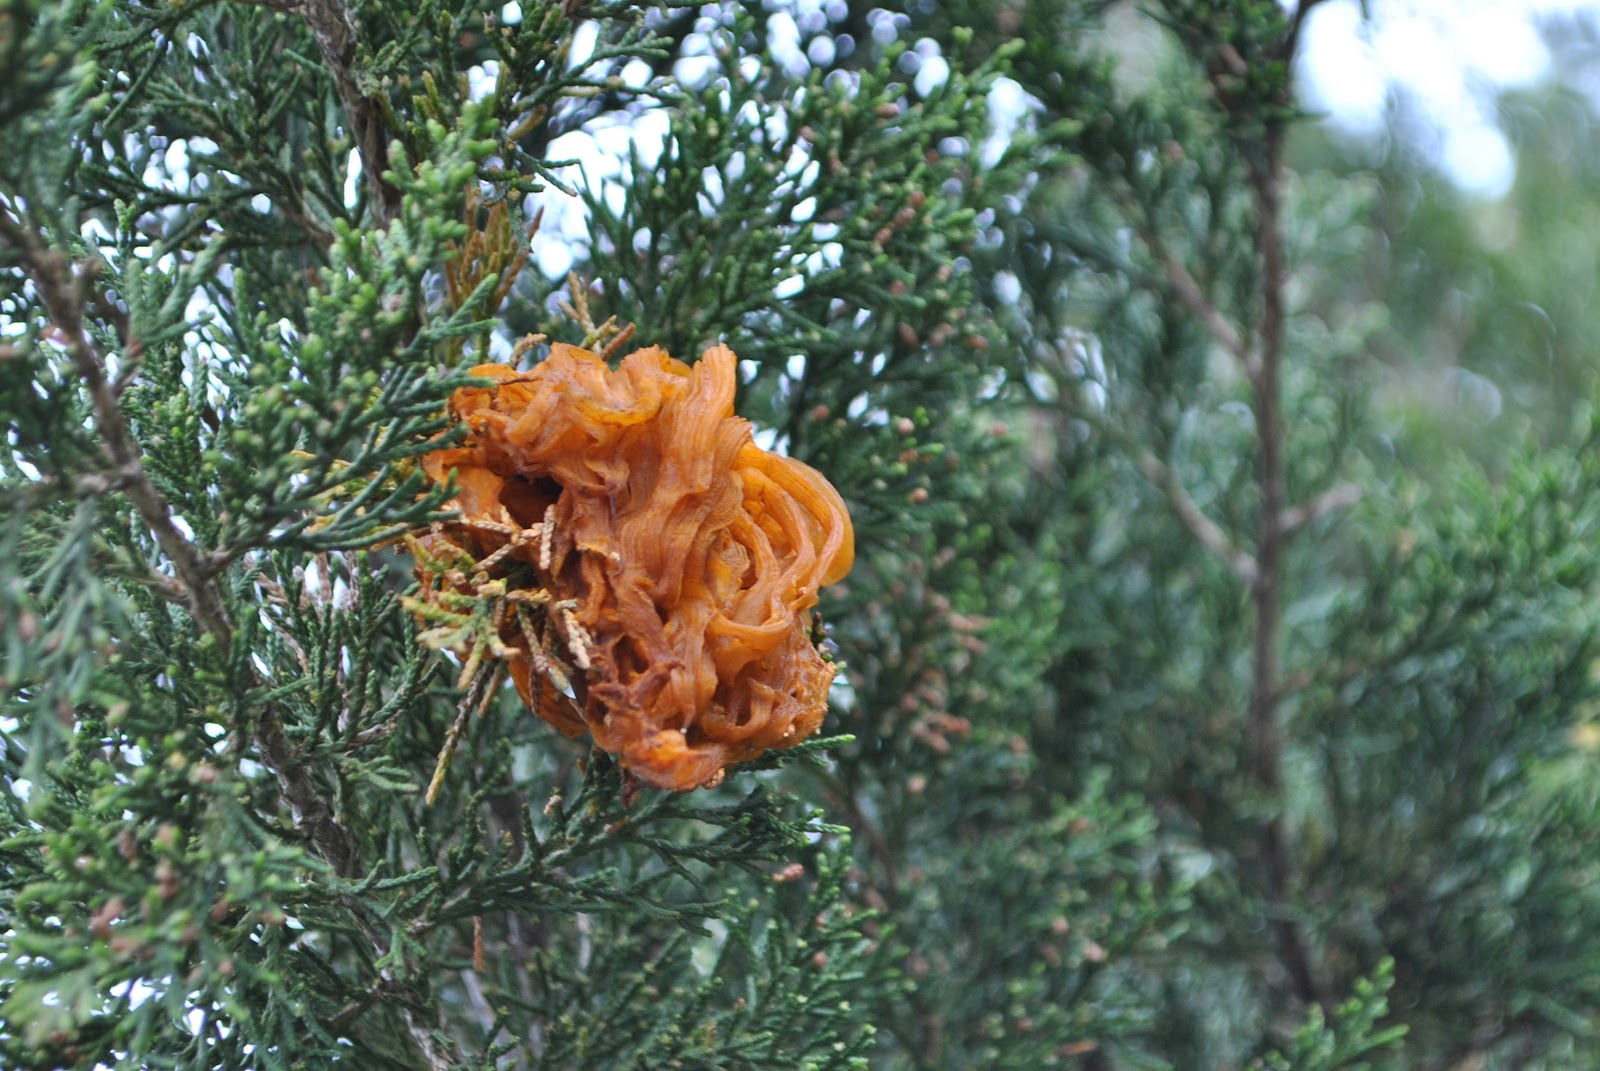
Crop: apple
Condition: rust